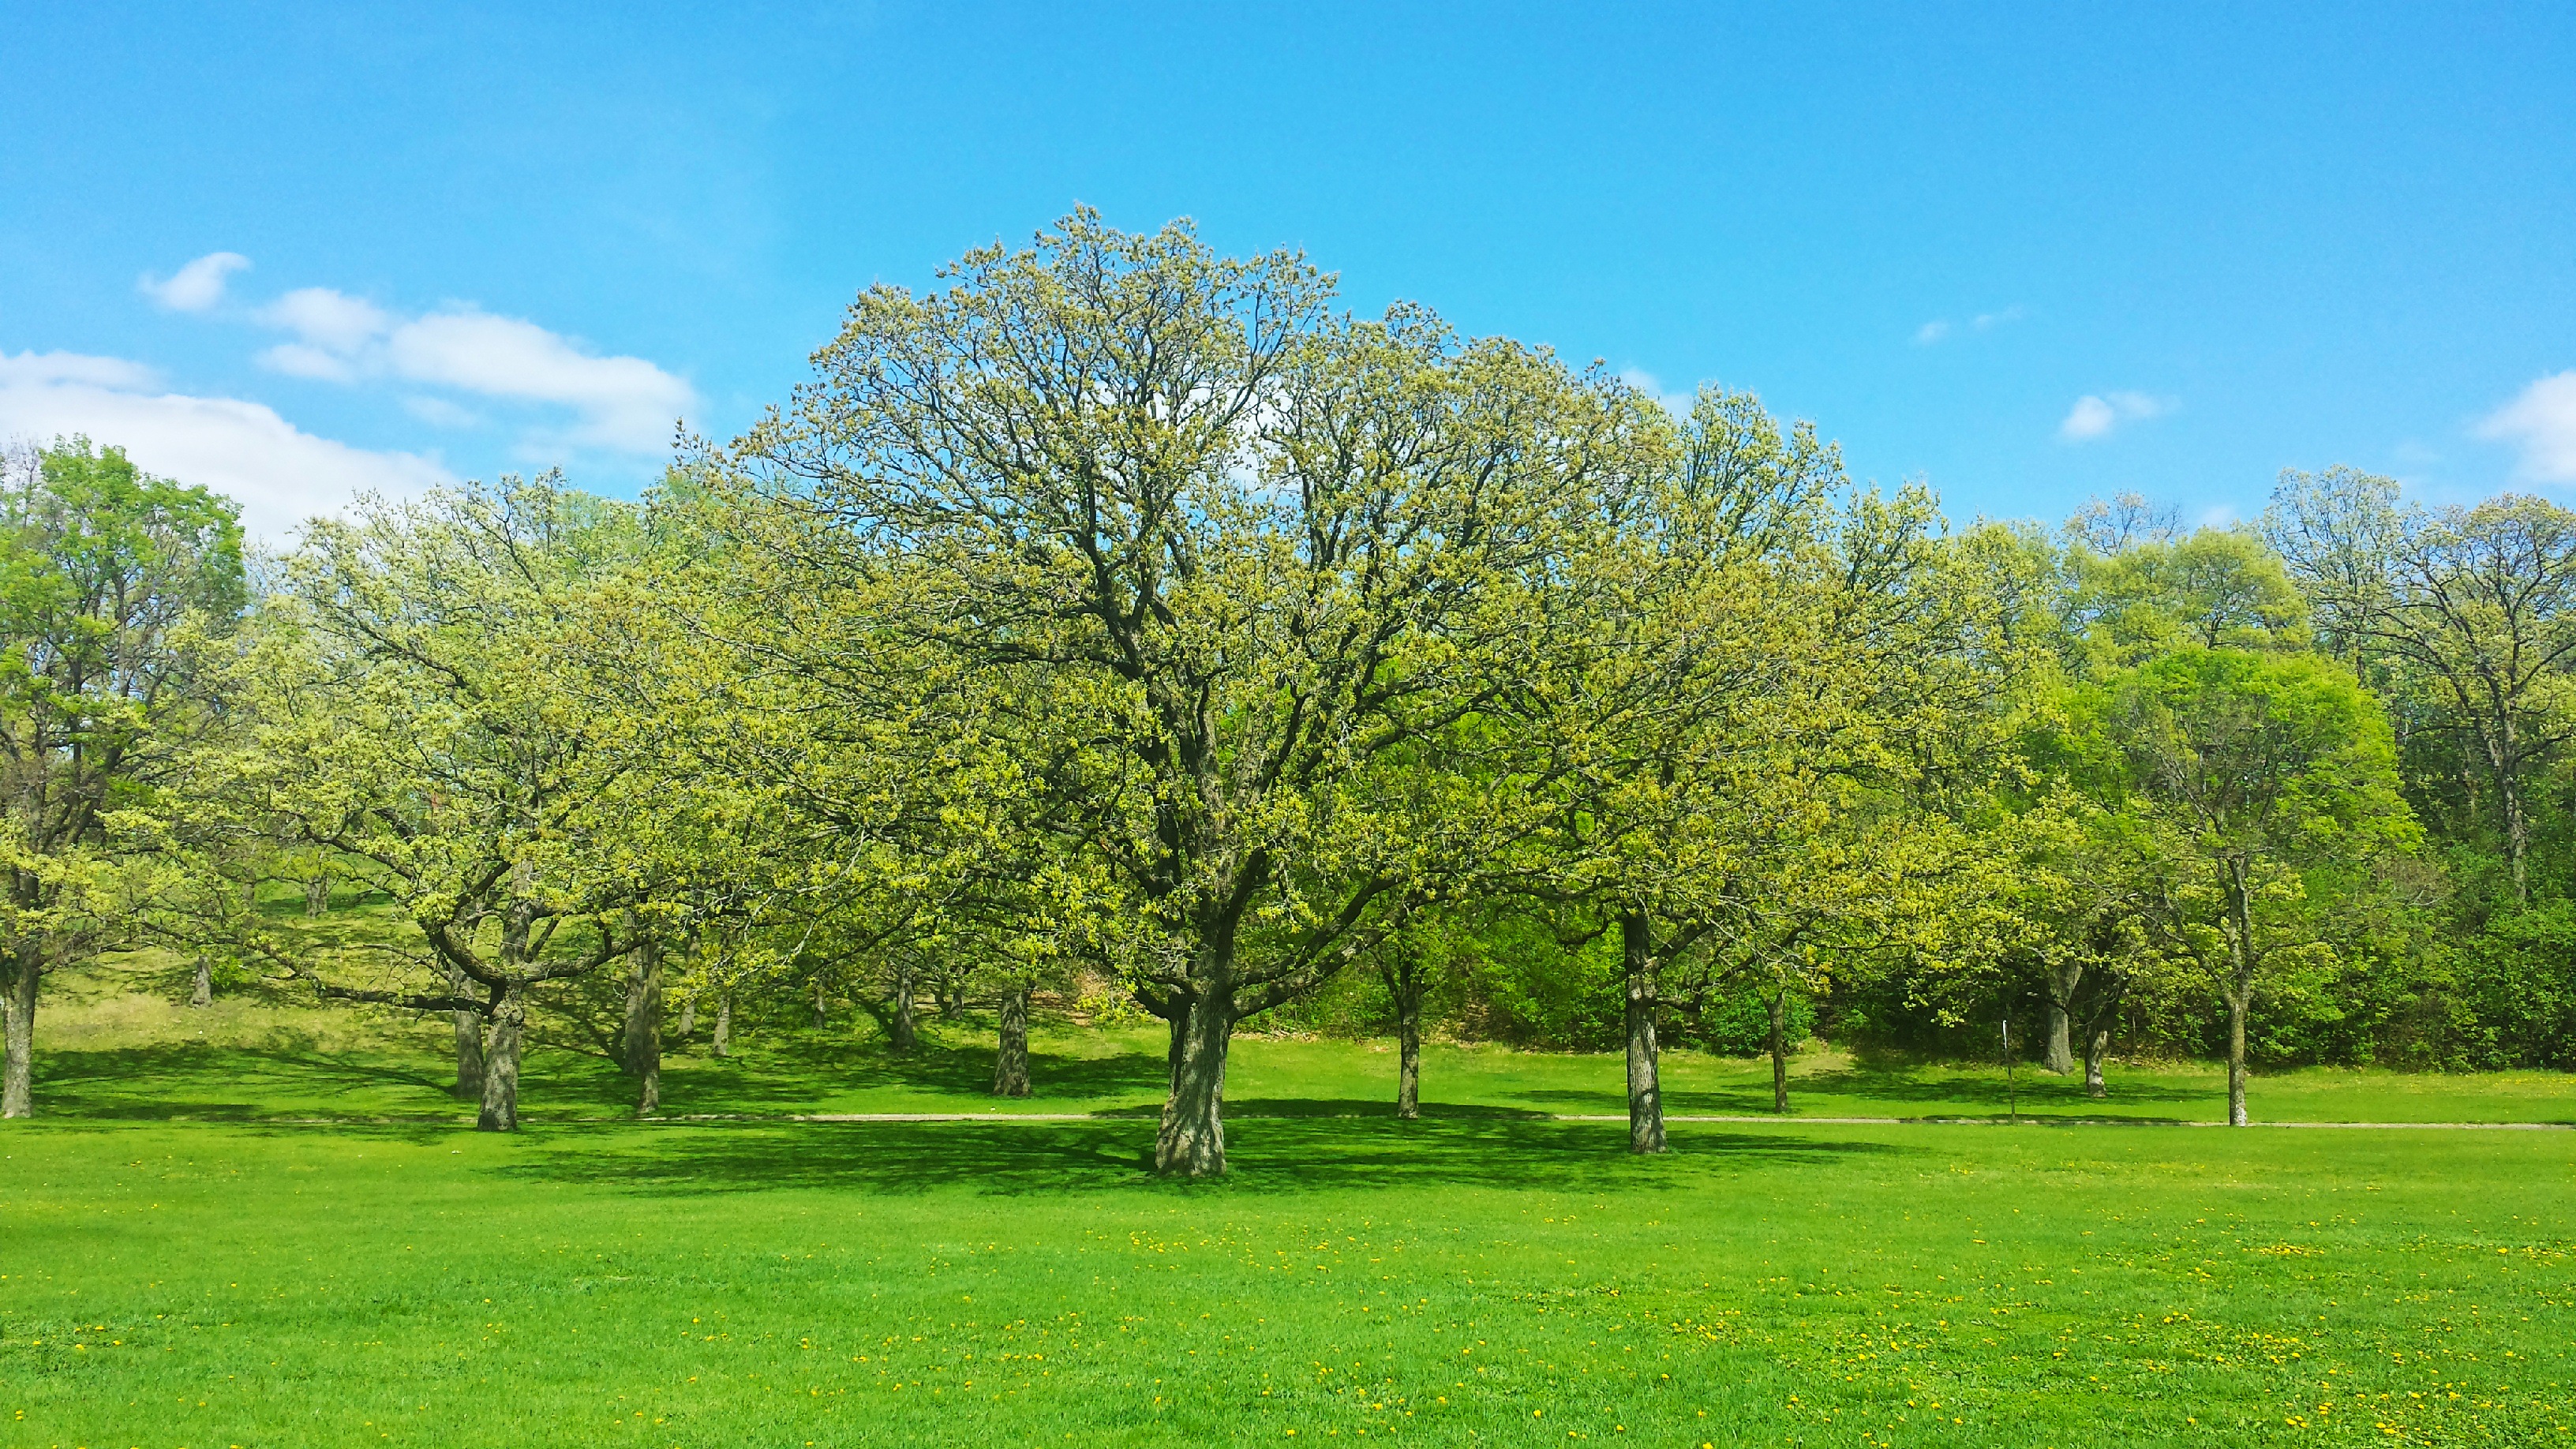
landscape, tree, nature, forest, grass, outdoor, branch, blossom, light, growth, plant, sky, wood, sun, lawn, meadow, sunlight, leaf, flower, bloom, environment, spring, green, pasture, natural, park, fresh, blooming, garden, season, sunny, gardening, grassland, deciduous, springtime, woodland, habitat, ecosystem, biome, natural environment, woody plant, temperate broadleaf and mixed forest, land plant